SMS Vineta (1897)

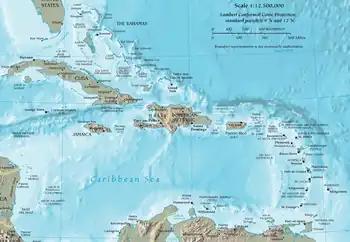
Map of the Caribbean showing many of the ports visited during her deployment

The East American Cruiser Division remained in existence after the conclusion of operations against Venezuela. embarked on a tour of ports in the West Indies, including Santo Domingo, Haiti, where civil unrest had broken out. At some point during this period, one of s 15 cm ammunition magazines exploded, but did not cause major damage to the ship. The accident had significant long-term consequences, however, as it exposed the volatility of German propellant charges. The Germans therefore reworked the composition of the propellant, which was in service by 1914. This new, more stable propellant saved several German battlecruisers from destruction when their magazines were penetrated by British shells during World War I. She then steamed north to Halifax, Canada, for another overhaul that lasted from 27 June to 2 September. The other vessels of the division also dispersed to other ports for repairs, before rendezvousing in Saint Thomas in October. While lay there on 15 November, "KzS" Ludwig von Schröder arrived to replace Scheder as the commander of both the vessel and the division.